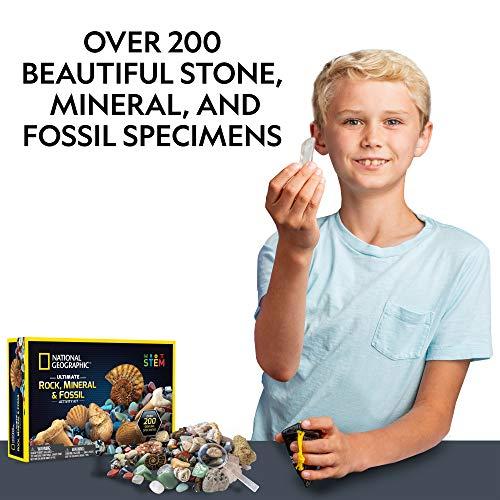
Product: NATIONAL GEOGRAPHIC Rocks & Fossils Kit – 200 Piece Set Includes Geodes, Real Fossils, Rose Quartz, Jasper, Aventurine, & Many More Rocks, Crystals & Gemstones
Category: Toys & Games | Learning & Education | Science Kits & Toys
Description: Rock collection for kids – This kit is a perfect standalone collection or addition to any kid’s rock collection, with the included rough and polished samples of Aventurine and rose quartz and stunning snowflake obsidian, Desert Rose, red jasper, blue quartz, pumice, and meteorite specimens as well.
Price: $24.99
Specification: ProductDimensions:2x7.2x10inches|ItemWeight:2.73pounds|ShippingWeight:2.5pounds(Viewshippingratesandpolicies)|ASIN:B07TNNCSJD|Itemmodelnumber:NGRMF200|Manufacturerrecommendedage:8yearsandup